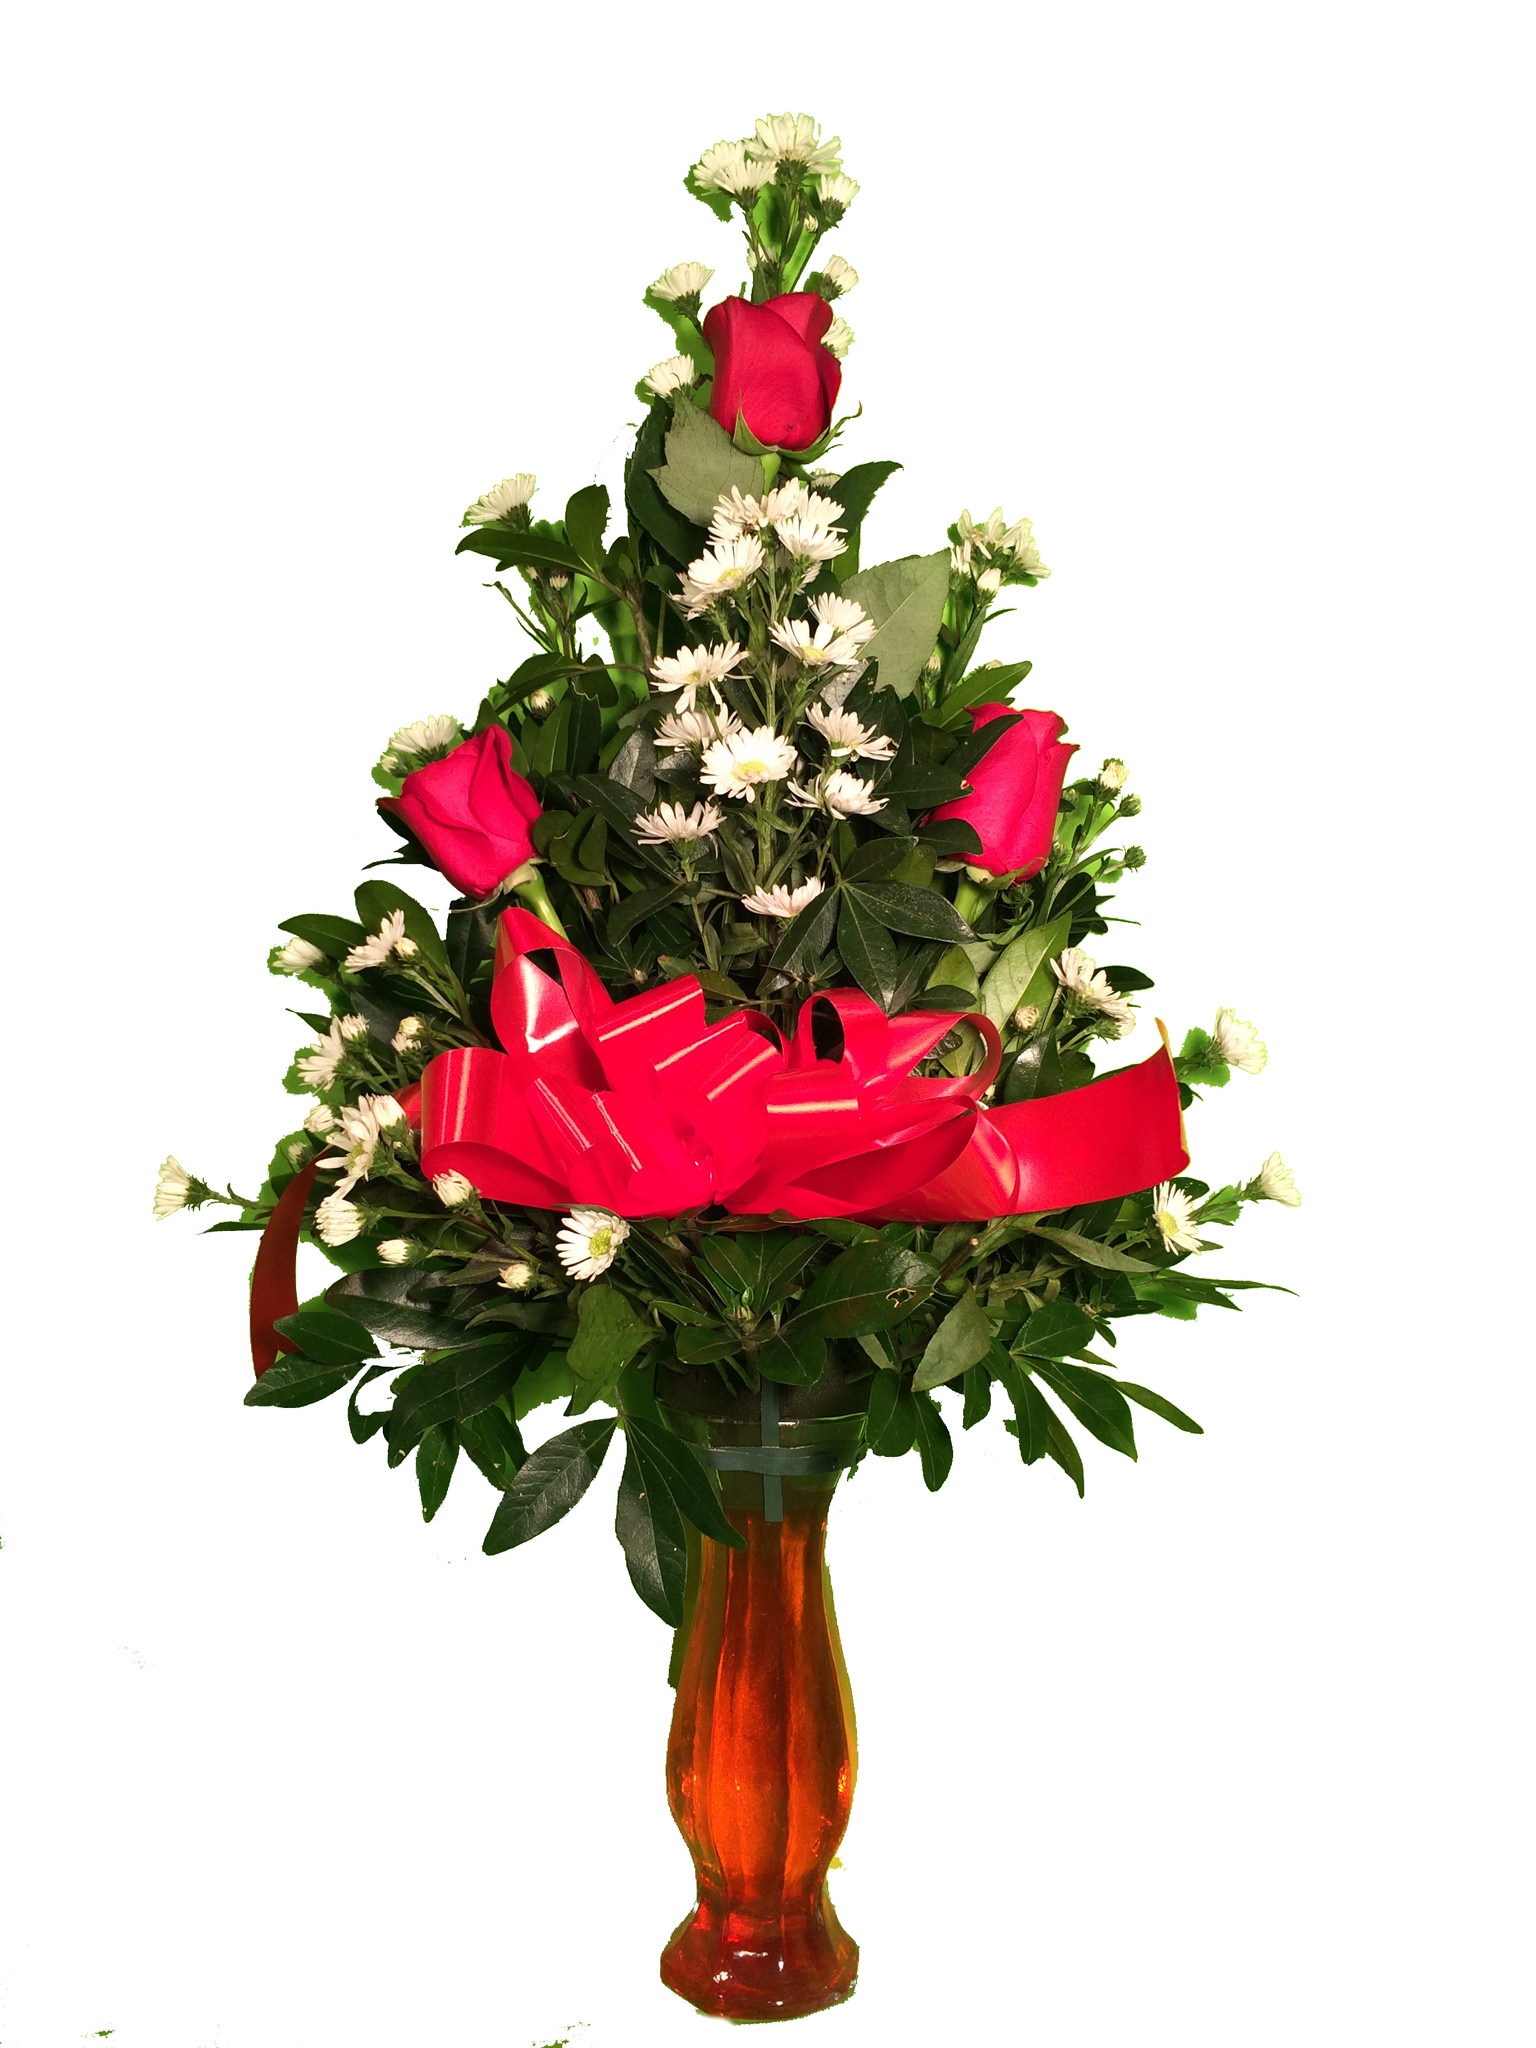
Amorcito
Arreglo 3 Rosas Rojas en Cristal. Pequeño detalle con gran intención. Follage: Clavo Relleno:Aster Medidas : 40 cm de alto Base: Cristal florero
Brand: Florería Martha
Category: Arts & Entertainment > Party & Celebration > Gift Giving > Fresh Cut Flowers > Roses